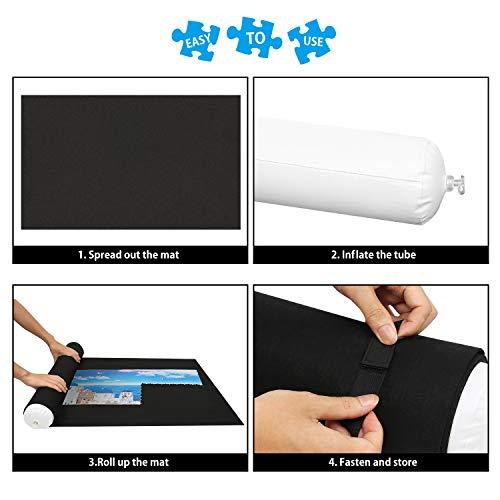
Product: LAVIEVERT Jigsaw Puzzle Roll Mat Puzzle Storage Saver Black Felt Mat, Long Box Package, No Folded Creases, Jigroll Up to 1,500 Pieces - Comes with A Drawstring Opening Design Bag
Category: Toys & Games | Puzzles | Jigsaw Puzzles
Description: ROLL PACKING WITHOUT ANY CREASE - To avoid creases and ensure our customers excellent user experience, Lavievert jigsaw puzzle mat comes in a roll and in a long box.
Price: $15.99
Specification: ProductDimensions:26.9x2.4x2.7inches|ItemWeight:15.2ounces|ShippingWeight:15.5ounces(Viewshippingratesandpolicies)|ASIN:B01A6R361G|Itemmodelnumber:B01A6R361G|Manufacturerrecommendedage:12yearsandup